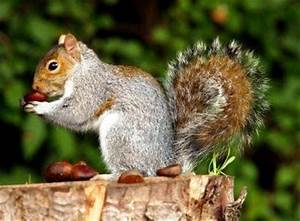
Label: scoiattolo